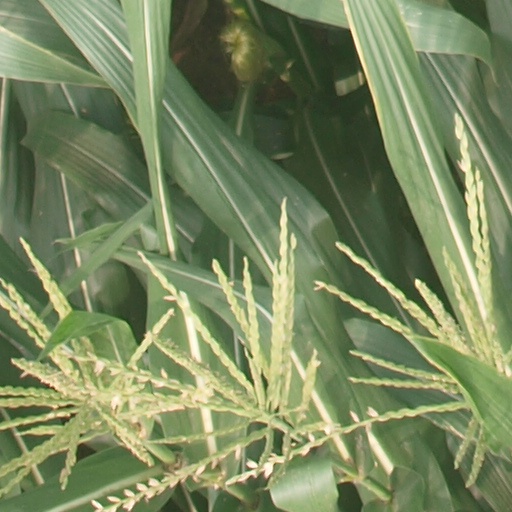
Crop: maize; corn